Girls und Panzer

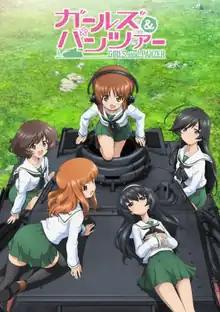
Key visual of the anime television series (counterclockwise from left) featuring: Yukari Akiyama, Saori Takebe, Mako Reizei, Hana Isuzu, and Miho Nishizumi

, abbreviated as GuP or Garupan , is a Japanese franchise created by Actas. It depicts a competition between girls' high schools practicing tank warfare as a sport.